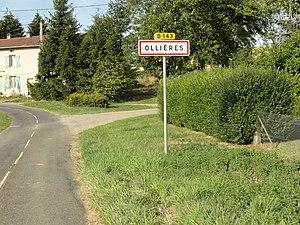
Spincourt est une commune du département de la Meuse, dans la région Grand Est, en France.
Ollières est une commune associée du département de la Meuse, en région Grand Est. Elle fait partie de la commune de Spincourt.